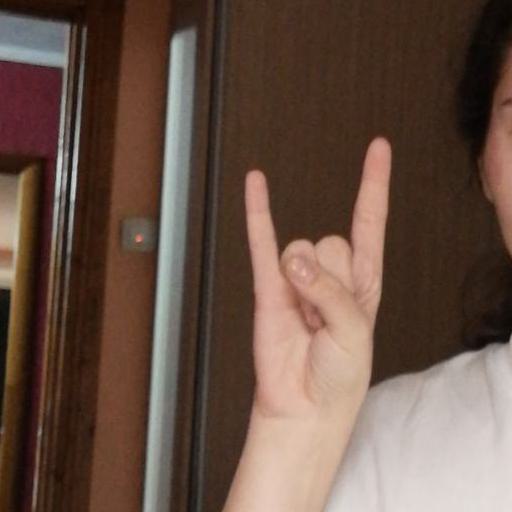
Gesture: rock